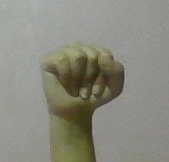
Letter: saad